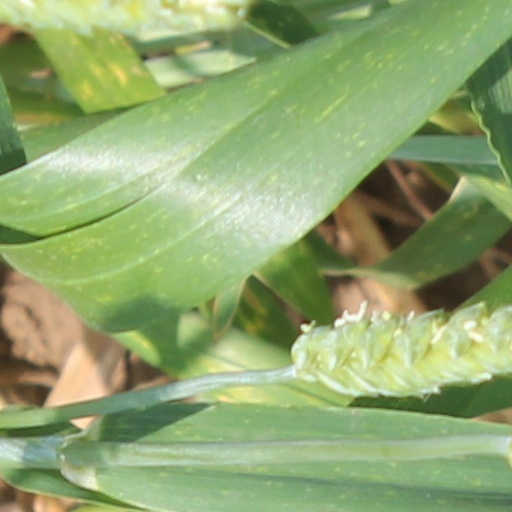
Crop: wheat